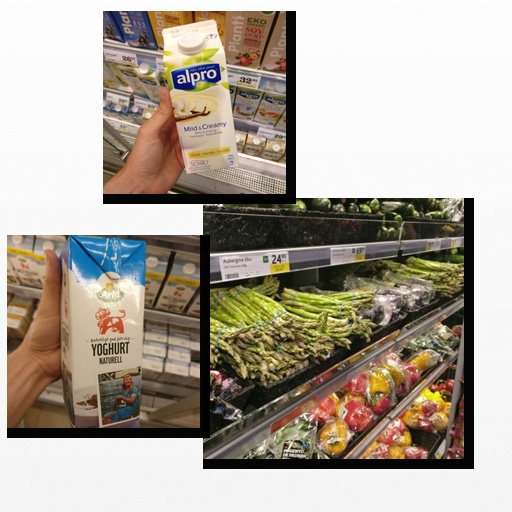
Food items: vanilla_soy_yogurt, natural_yogurt, asparagus